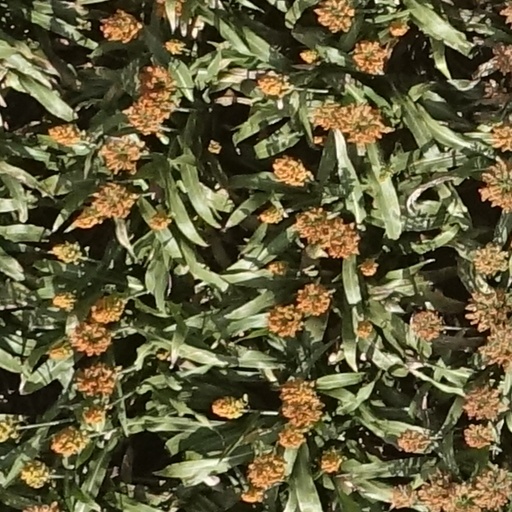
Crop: sorghum